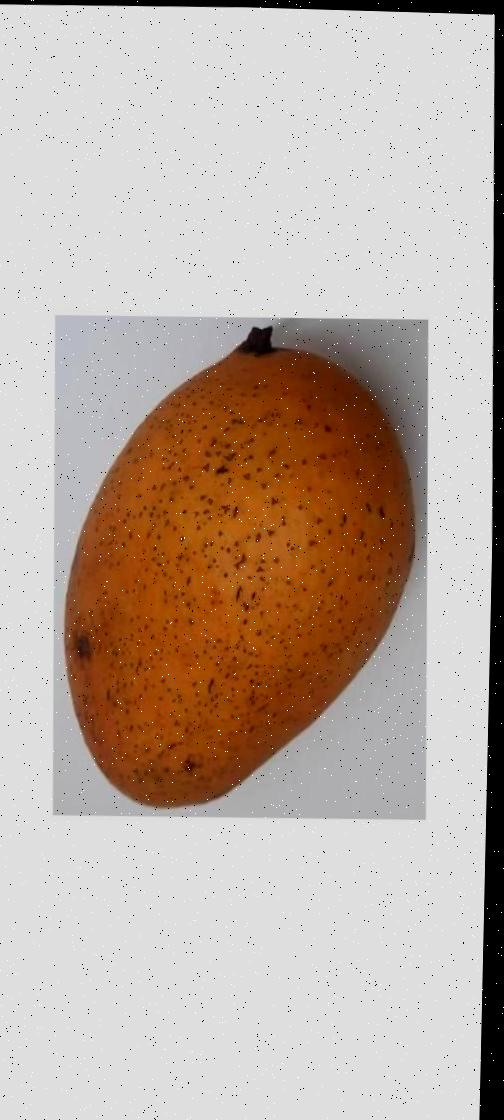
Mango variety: Ashshina Classic